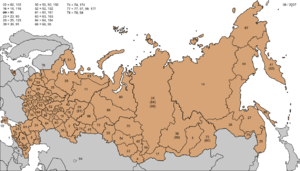
La plaque d’immatriculation russe est un dispositif permettant l’identification des véhicules russes.